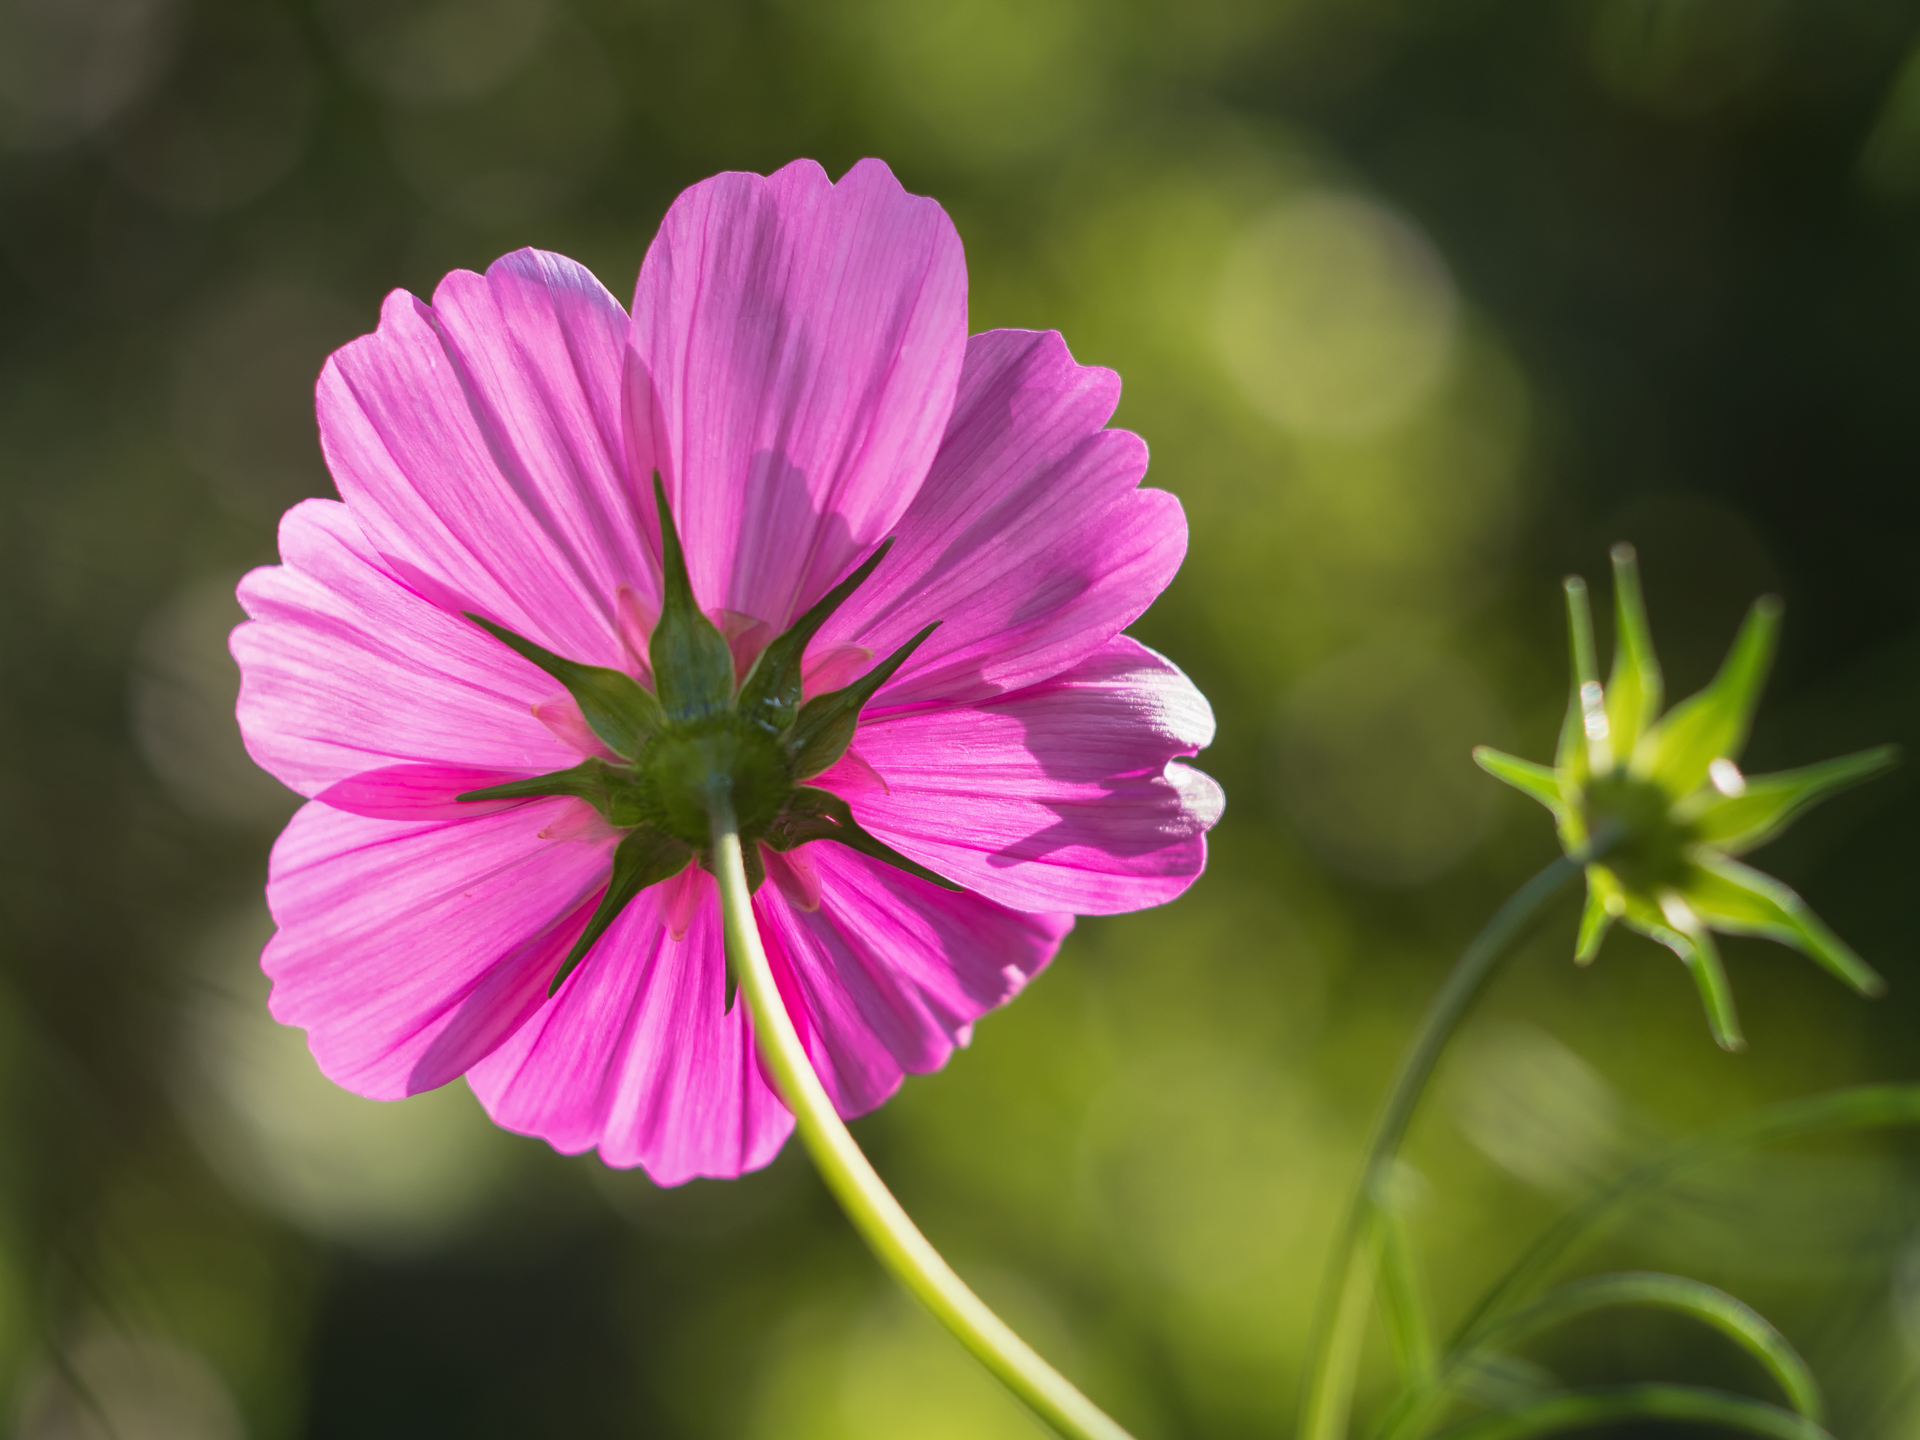
nature, blossom, bokeh, plant, flower, petal, summer, green, botany, flora, wildflower, close up, sommer, dof, blume, pflanze, vintagelens, helios, panasoniclumixgx8, apeach, anjapietsch, mftm43lumixpanasonic, microfourthird, helios442, orte, macro photography, flowering plant, daisy family, annual plant, plant stem, land plant, garden cosmos, pink family